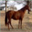
Label: horse